Galleria Comunale d'Arte Moderna, Rome

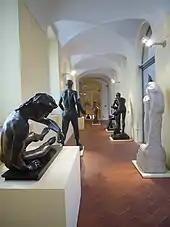
The sculpture gallery of the Galleria Comunale d'Arte Moderna

The gallery contains more than 3000 sculptures, paintings and graphic works of the late 19th century and the early 20th century, by artists including Giacomo Balla, Carlo Carrà, Arturo Dazzi, Giorgio de Chirico, Renato Guttuso, Giacomo Manzù and Giorgio Morandi.